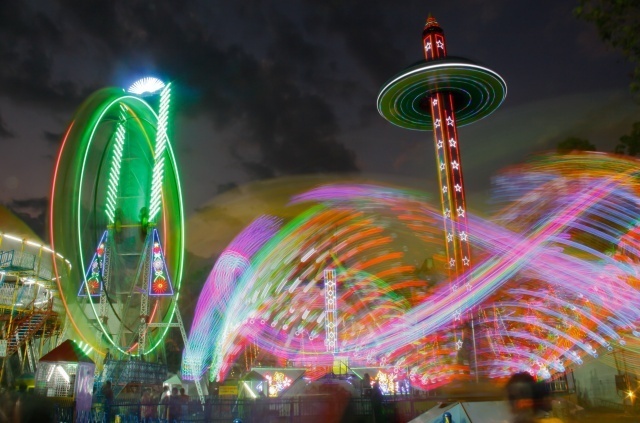
Label: not_food